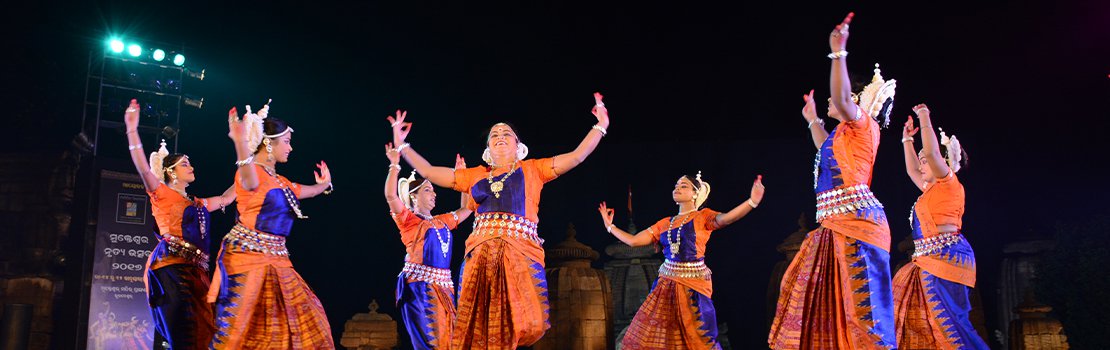
Dance form: odissi